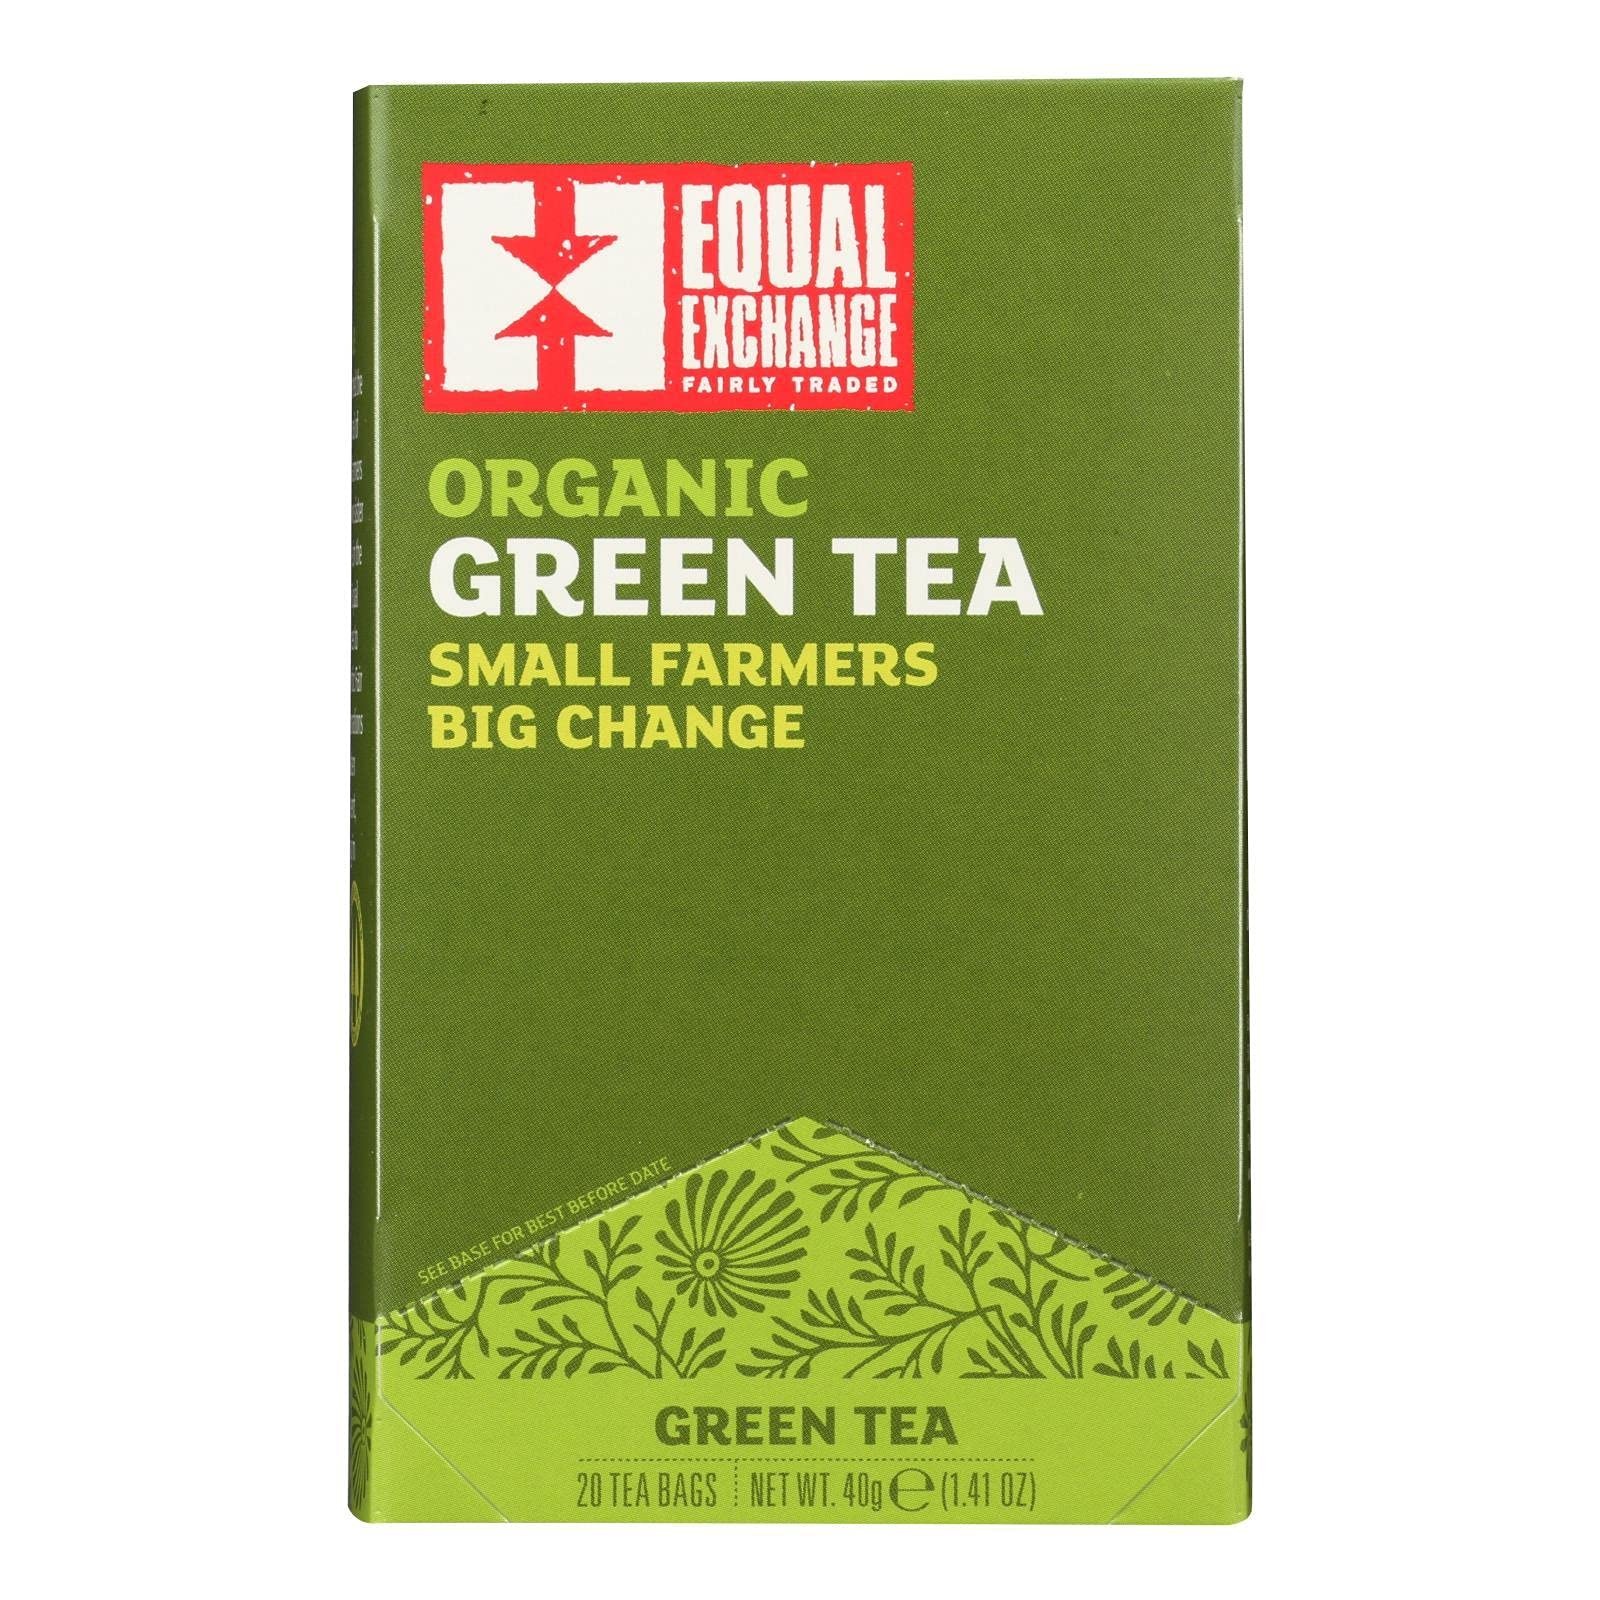
Item Name: Green Tea Organic 20 Bags (Case of 6)
Bullet Point 1: 20 Bags
Bullet Point 2: Serving Size:
Bullet Point 3: Kosher
Product Description: A satisfying, delicate green tea with a social conscience.Aroma: nori, apple, steamed rice Flavor: lemongrass, honey, nori, round bodied and sweet with bright astringencyUSDA Organic
Value: 120.0
Unit: Count

Price: 4.79